Premier League 20 Seasons Awards

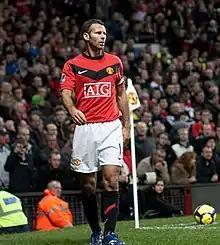
Ryan Giggs is the only player to have played and scored in all 20 Premier League seasons.

Manchester United's Ryan Giggs was voted as the Best Player. Giggs had played and scored in every Premier League season since its inception and won thirteen championship medals, the most by a player. (Since then he won his thirteenth championship medal) Along with him, nine other players were short-listed for the panel of judges vote for Best Player, including four other players from Manchester United: